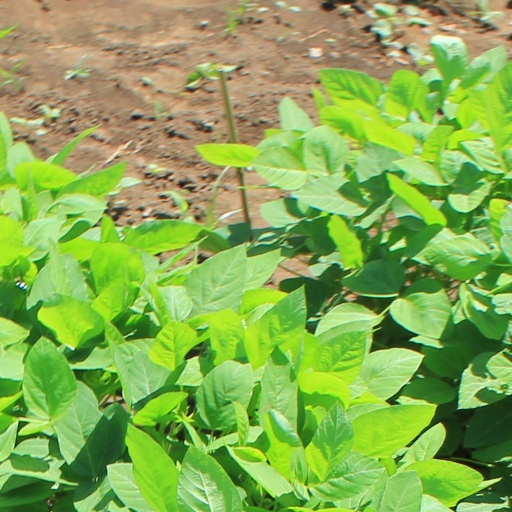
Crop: soybean